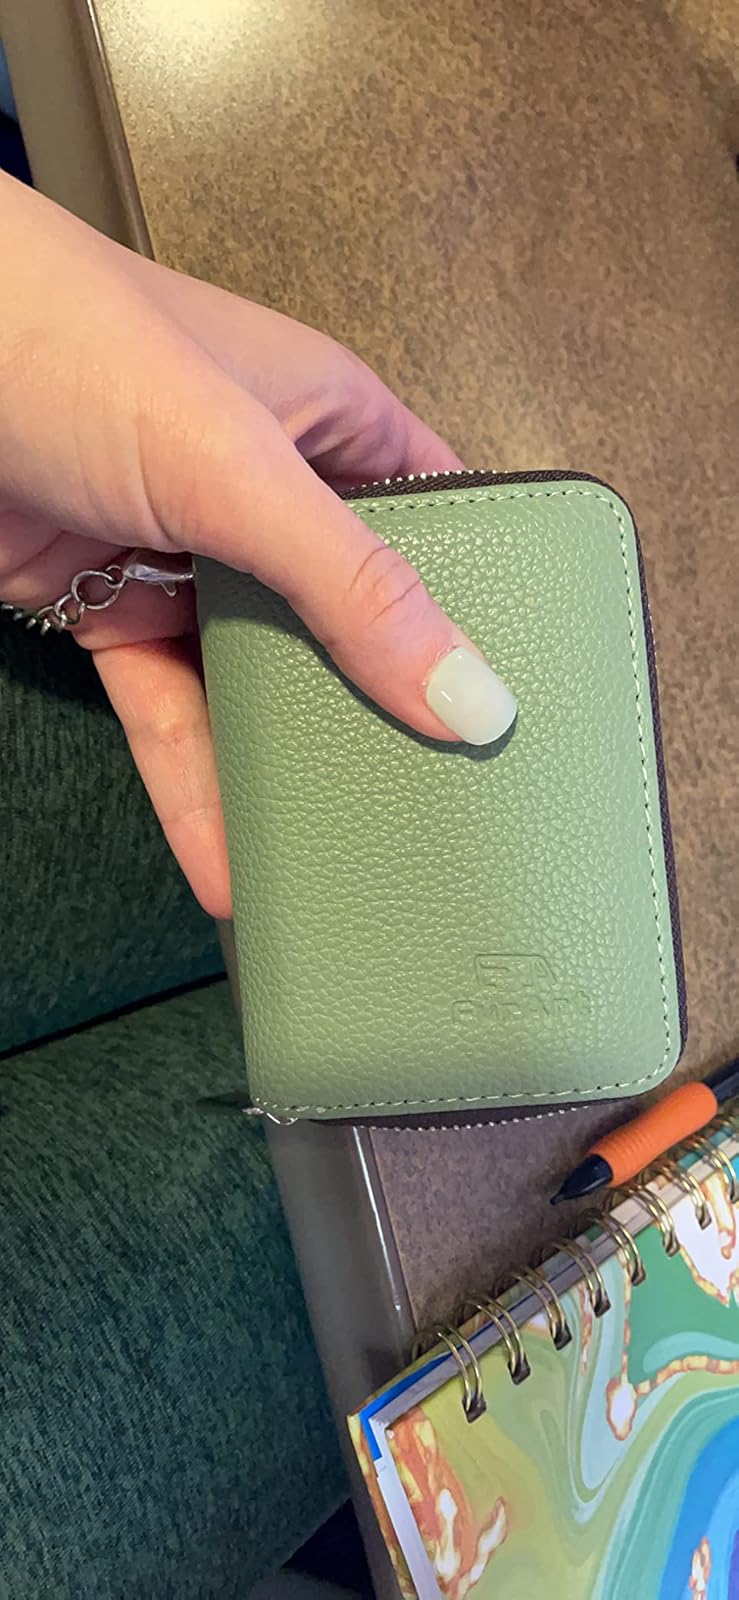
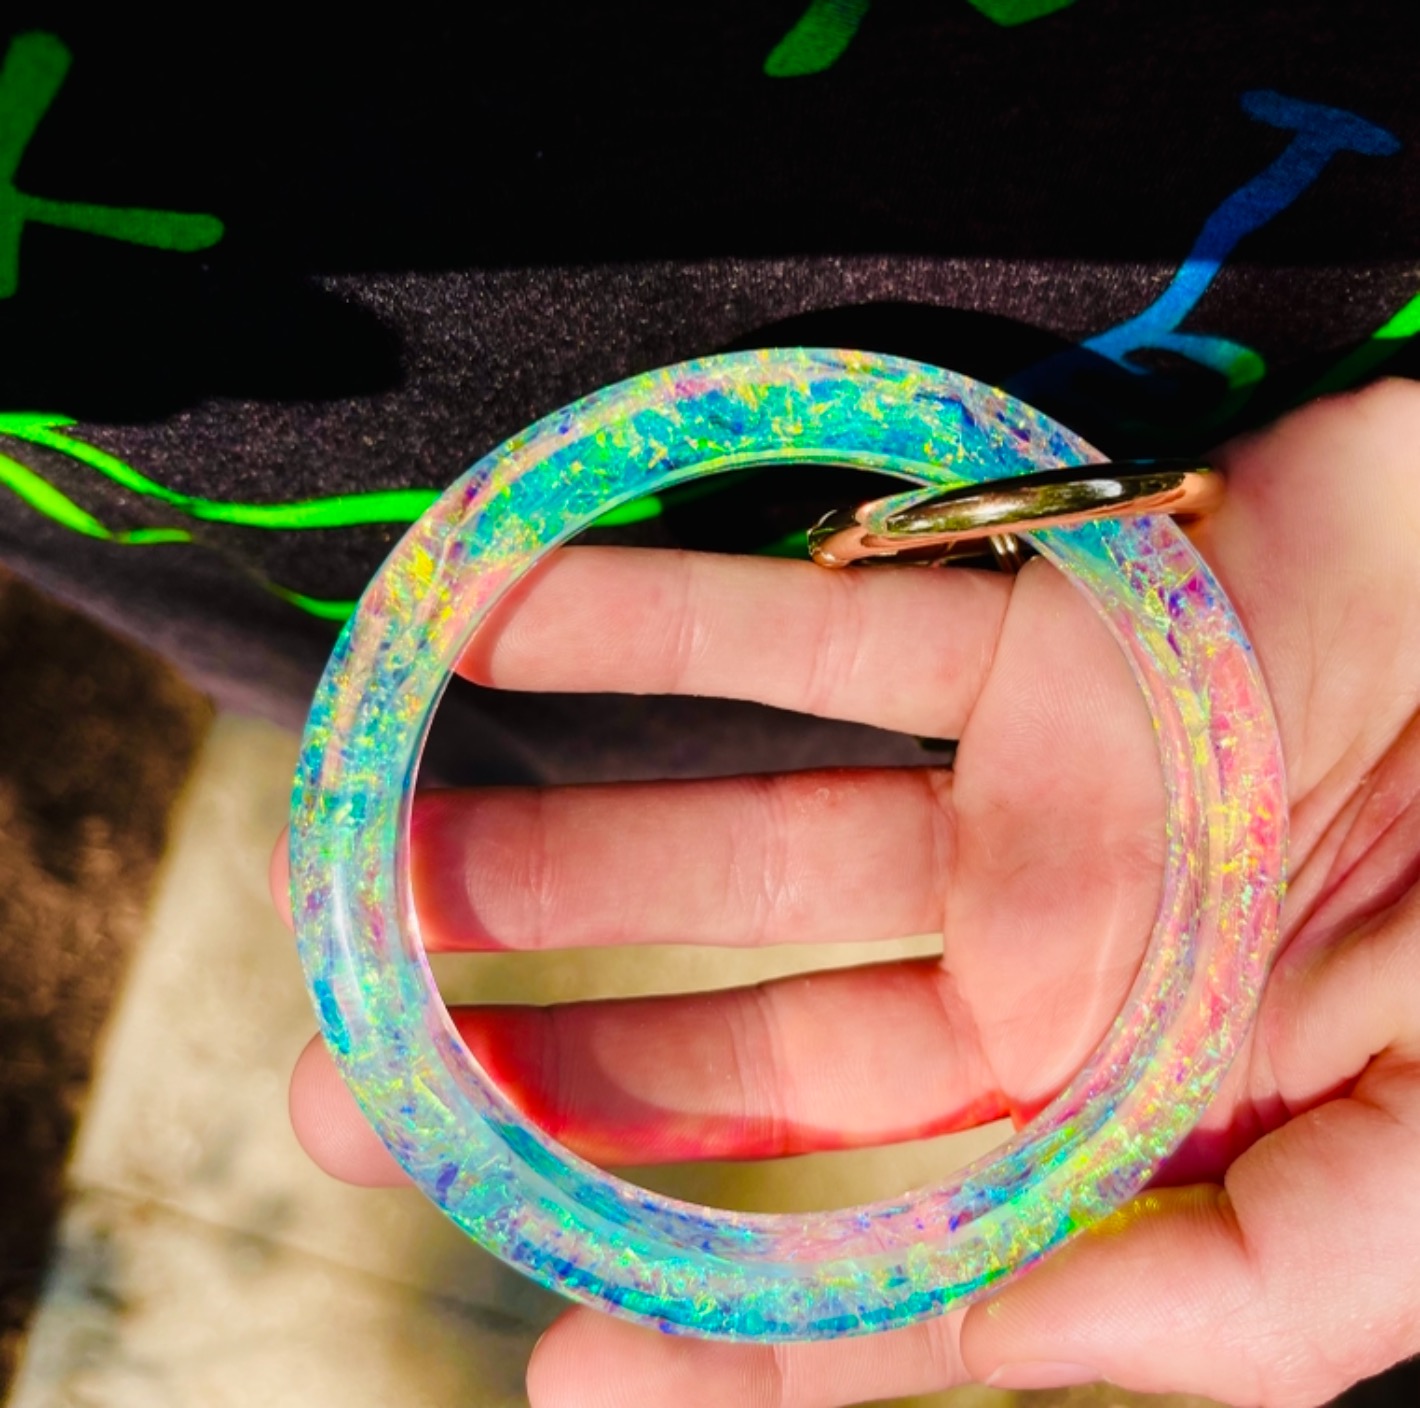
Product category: accessories_keychain
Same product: no